Mark Ingram II

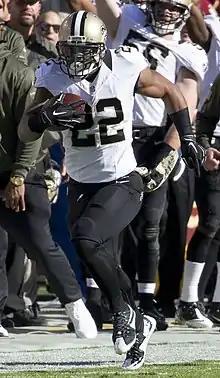
Ingram in 2015

After wearing the #28 jersey for two seasons, Ingram changed to number 22, the number he wore at Alabama, before the beginning of the 2013 season. The 2013 season was one of lessened production for Ingram. He started off the season slow with only 31 combined rushing yards in the first two games. Ingram's performance was hampered by a toe injury. He returned to action on November 3, but only posted 19 rushing yards against the New York Jets. In the next game, a 49–17 win over the Dallas Cowboys, he had a career day with 145 rushing yards and a touchdown. Over the remainder of the season, he eclipsed 50 rushing yards only once, against the Carolina Panthers. Overall, in the 2013 season, he finished with 386 rushing yards and one rushing touchdown. The Saints qualified for the playoffs in the 2013 season. In the against the Philadelphia Eagles, he finished with 97 rushing yards, one rushing touchdown, and 17 receiving yards in the 26–24 victory. In the against the Seattle Seahawks, he finished with 49 rushing yards in the 23–15 loss.